Vale Royal

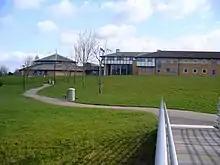
Wyvern House, The Drumber, Winsford: Council headquarters 1990–2009

The first elections to the council were held in 1973, initially operating as a shadow authority until the new arrangements came into effect on 1 April 1974. Political control of the council from 1974 until its abolition in 2009 was as follows: